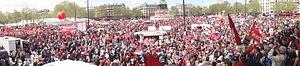
""Marche citoyenne pour la VIe République"", place de la Bastille, le 5 mai 2013, à l'appel du Parti de gauche"
Jean-Luc Mélenchon [ ʒɑ̃lyk melɑ̃ʃɔ̃], né le 19 août 1951 à Tanger, est un homme politique français.